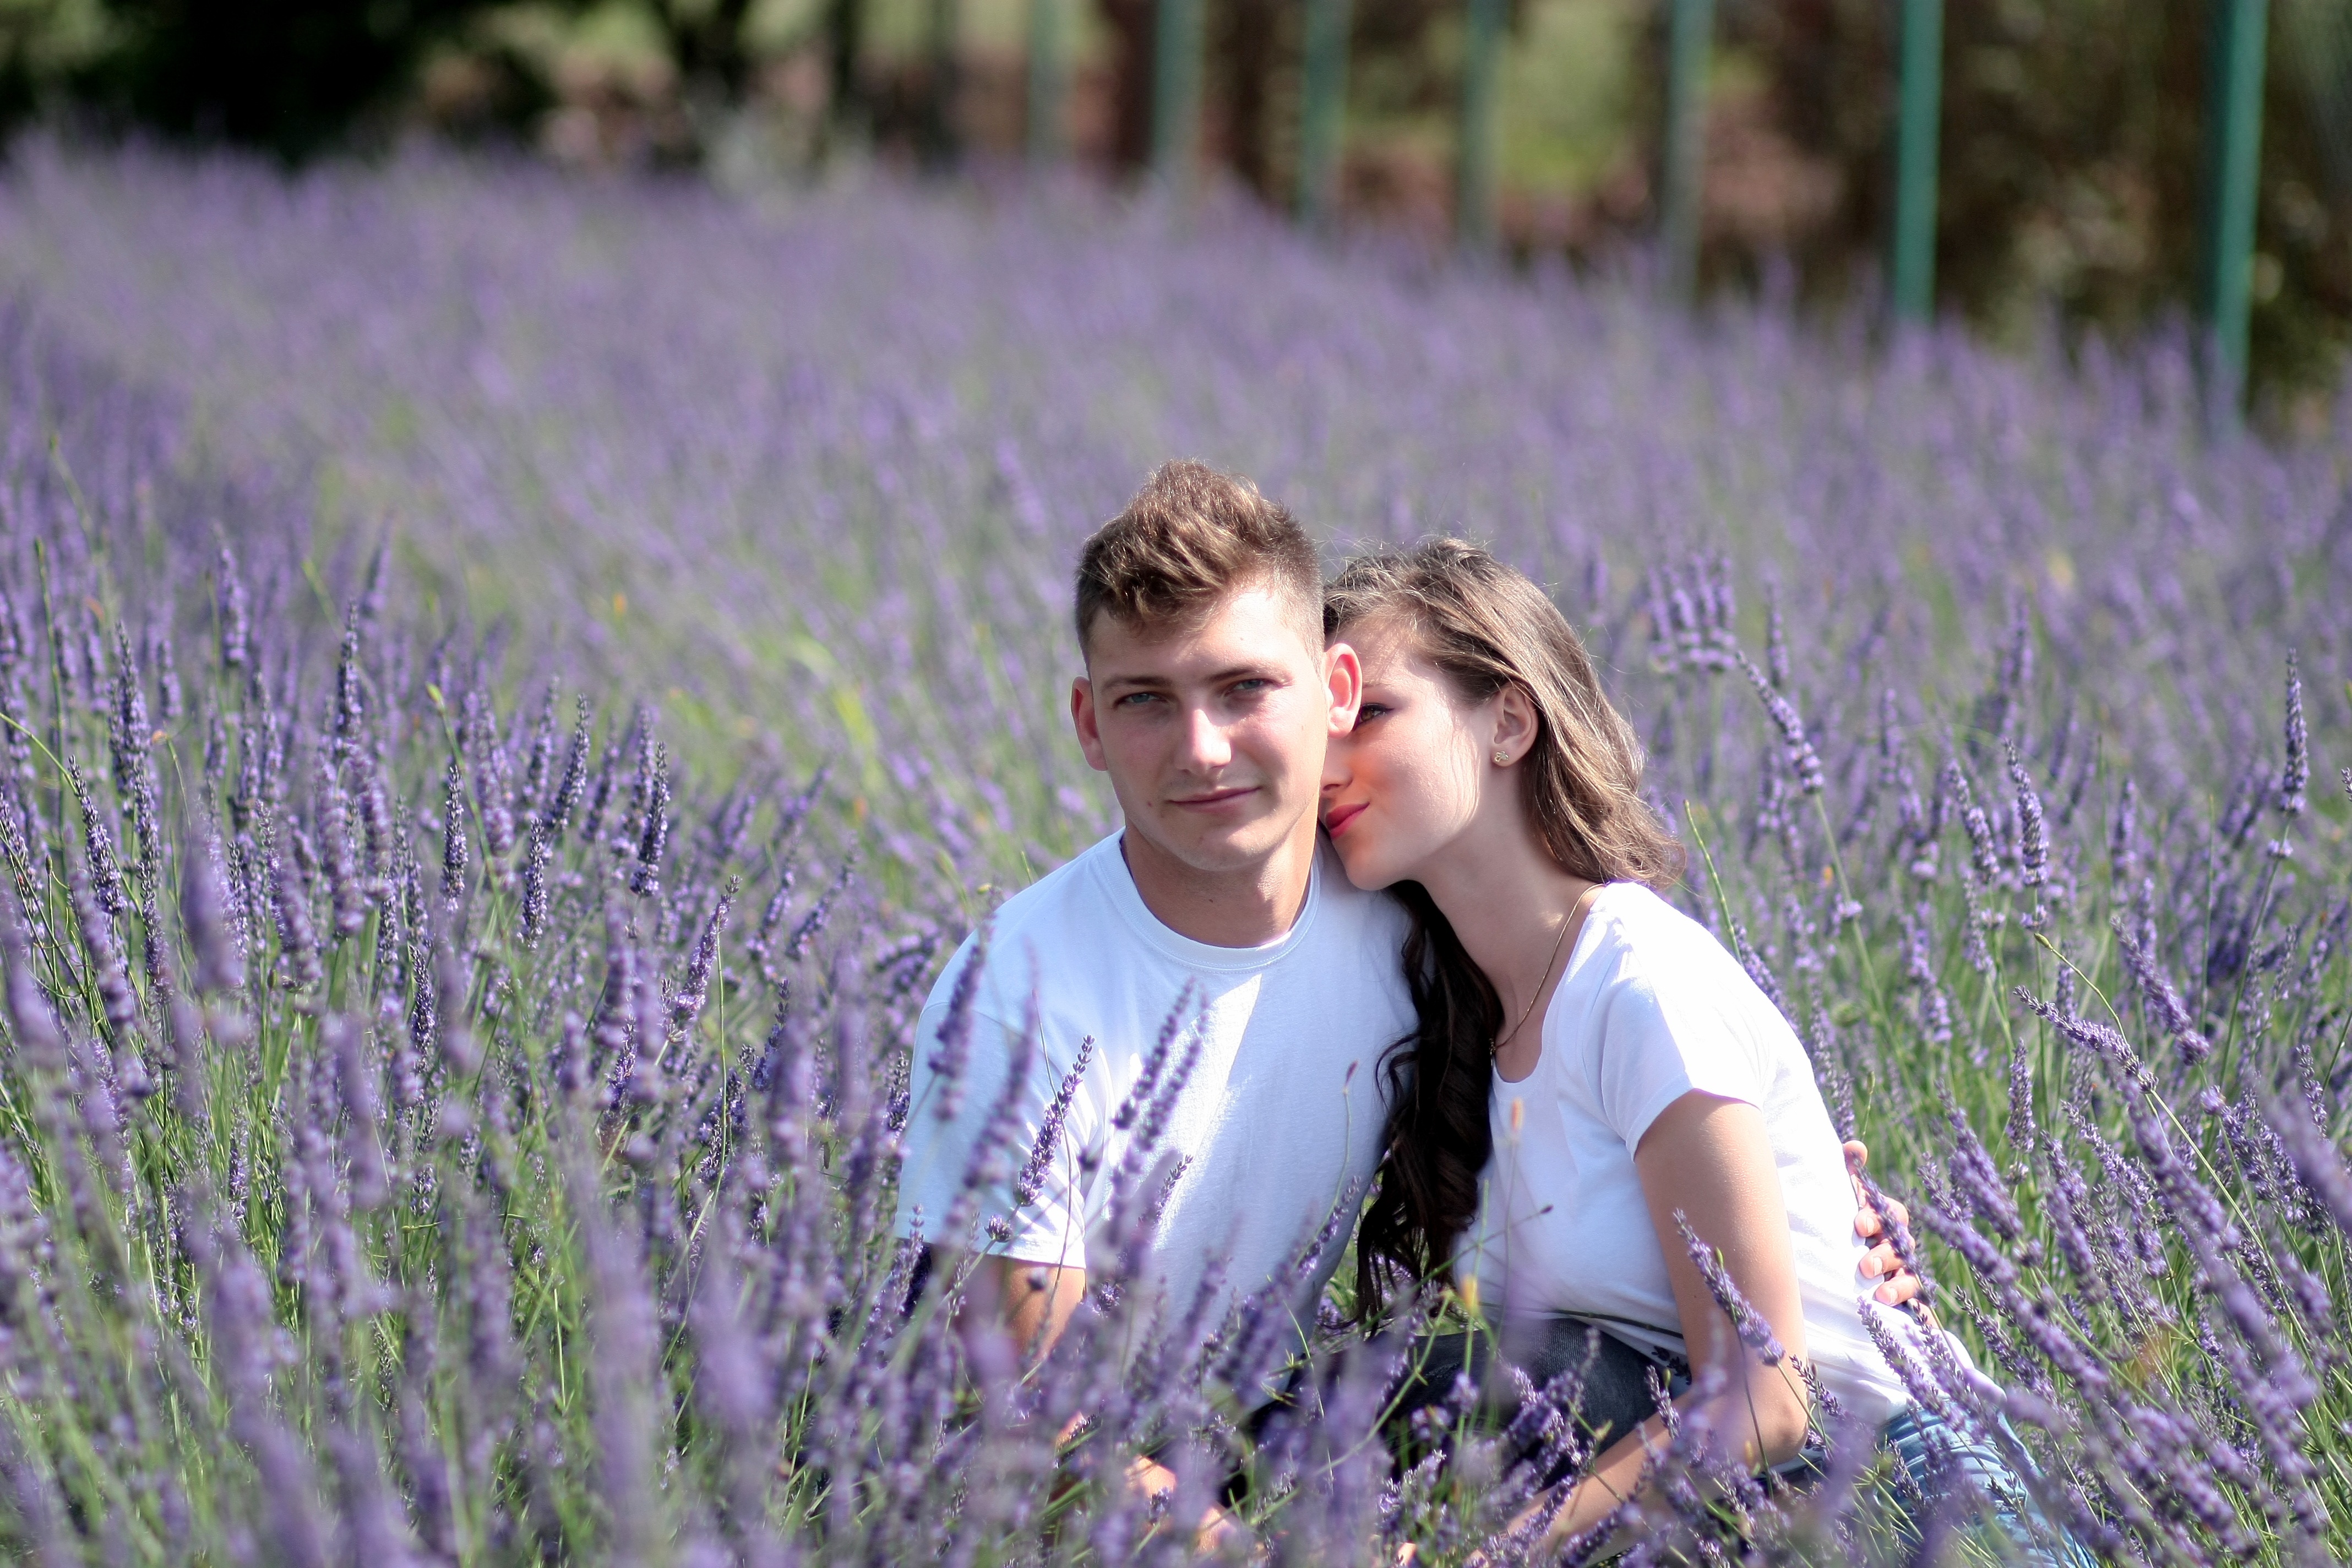
grass, plant, field, meadow, flower, love, spring, couple, romance, flora, lavender, happiness, beauty, woodland, flowering plant, grass family, land plant, english lavender